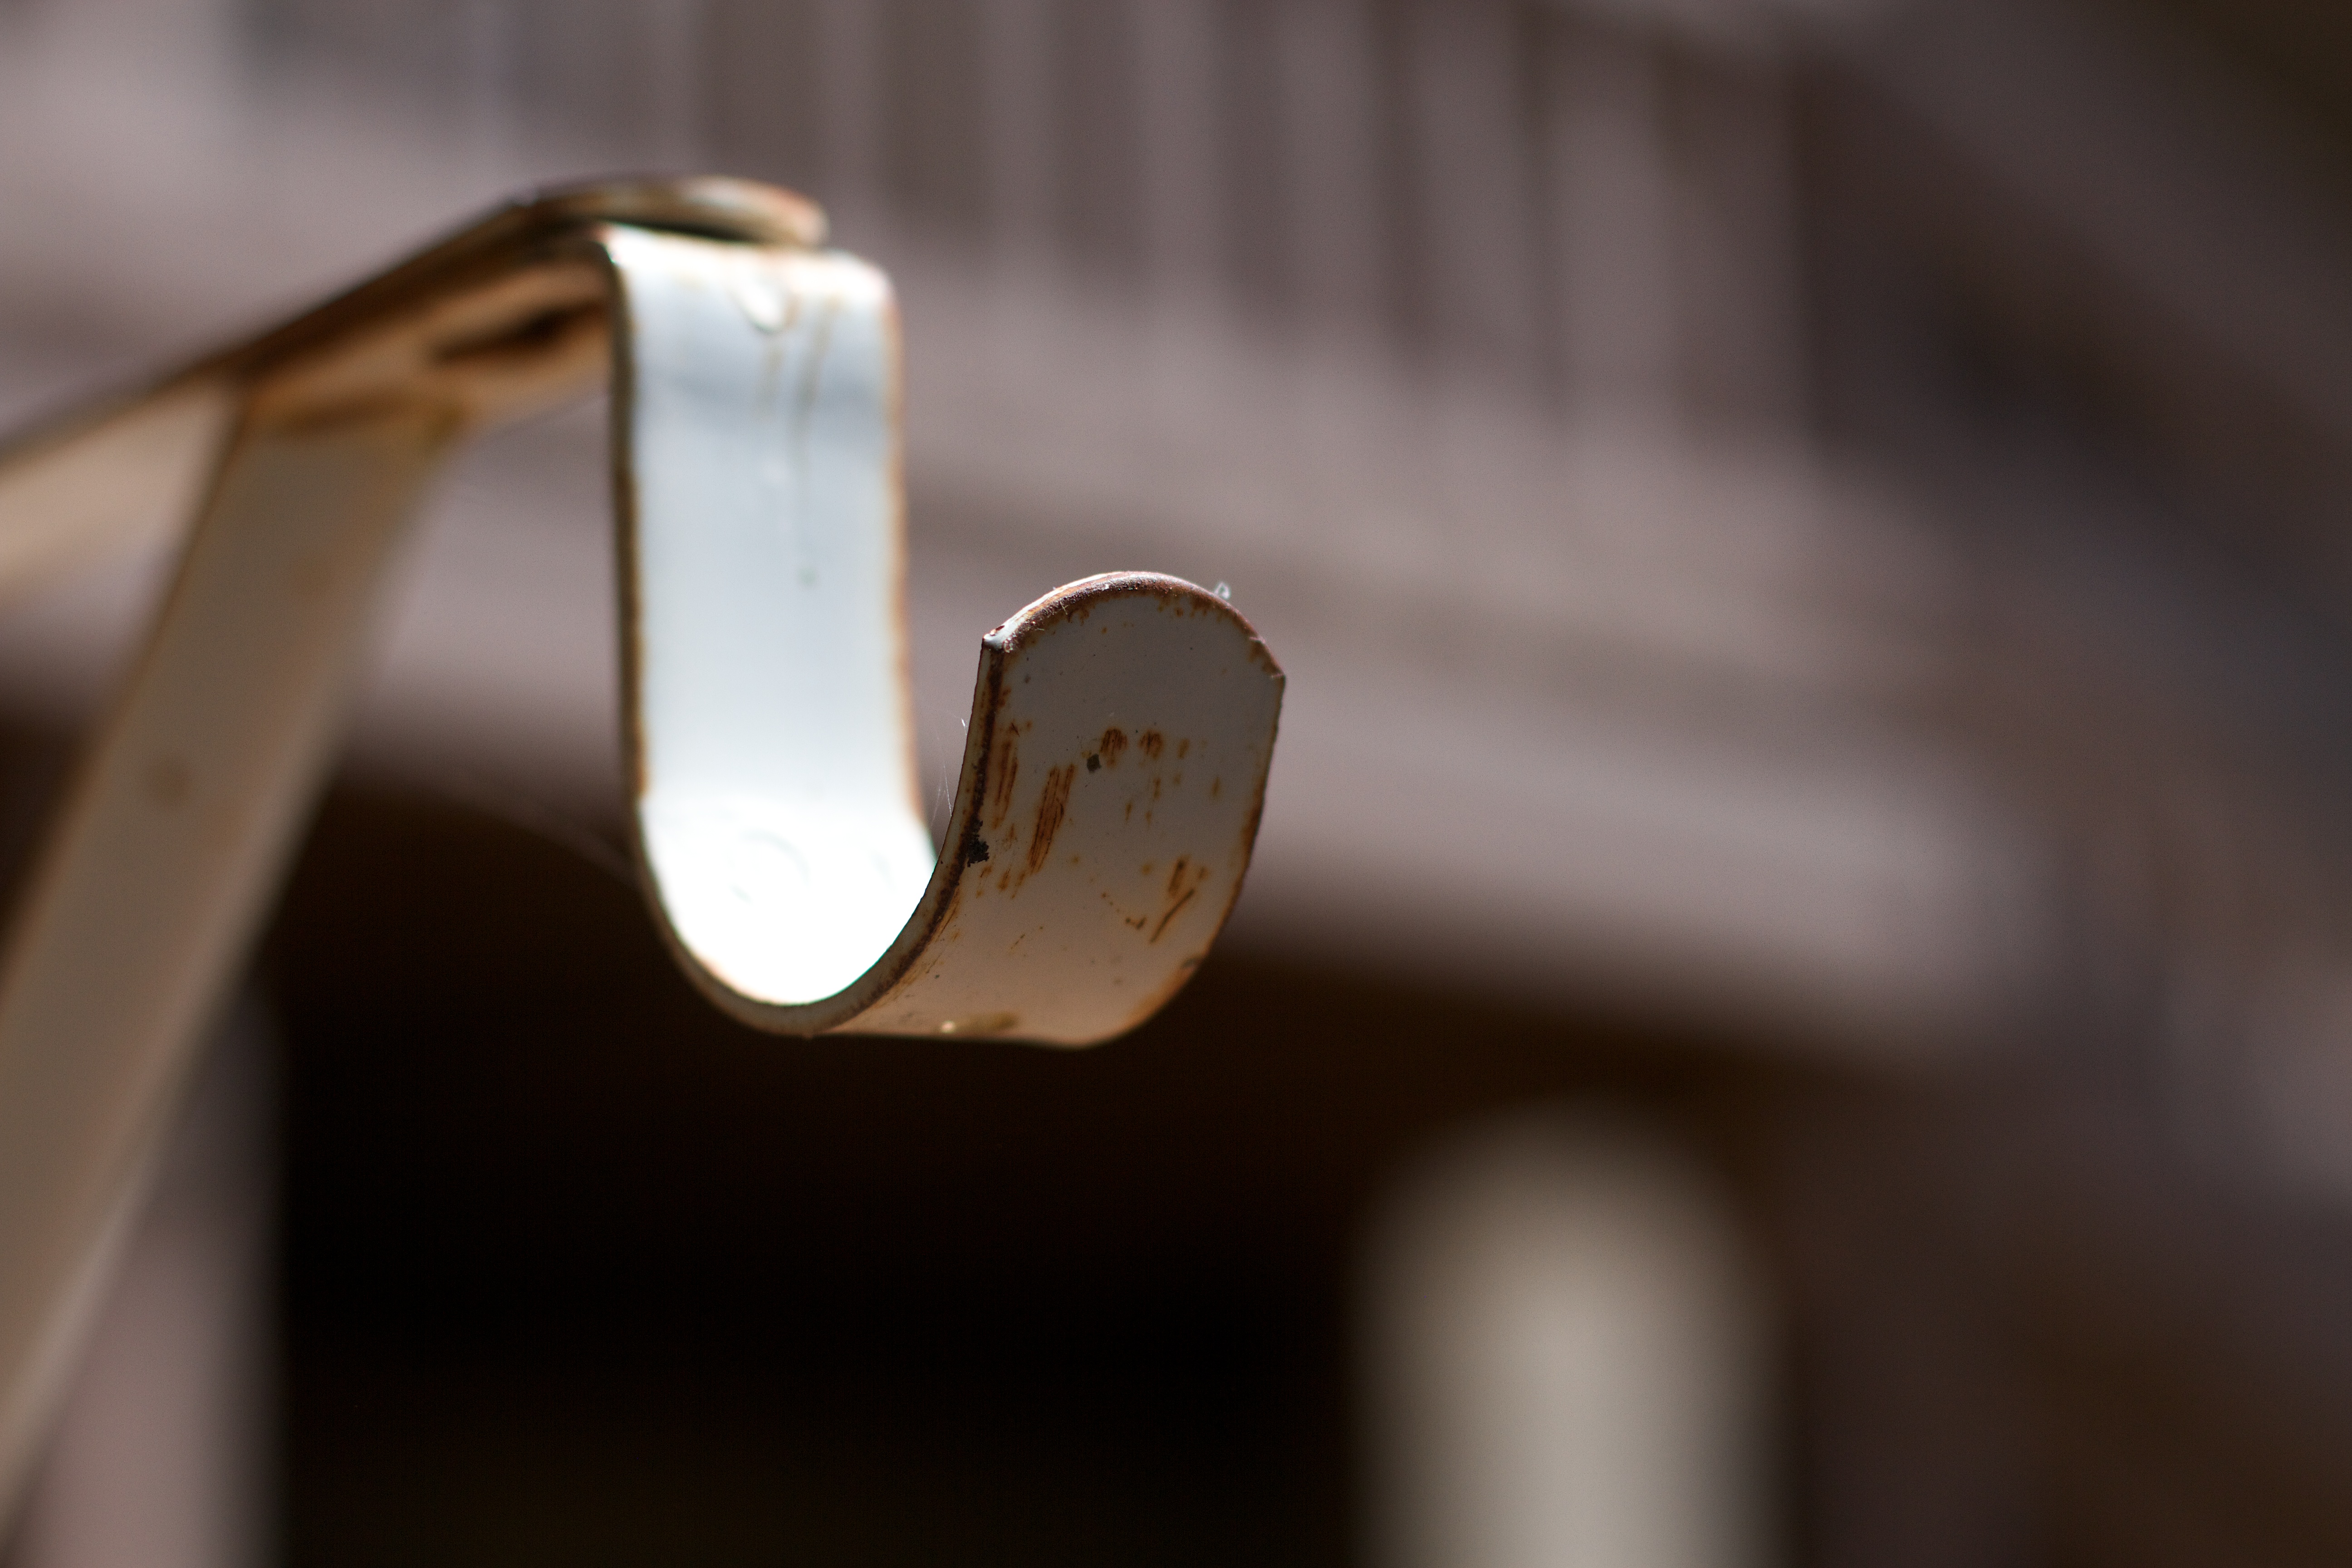
hand, light, white, ring, glass, number, reflection, metal, darkness, lighting, material, close up, glasses, shape, macro photography